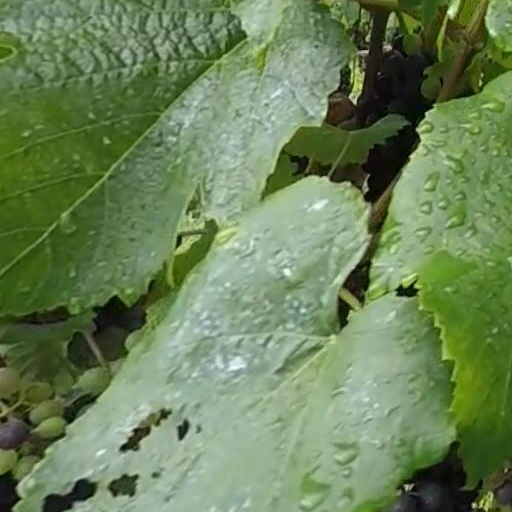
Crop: grape